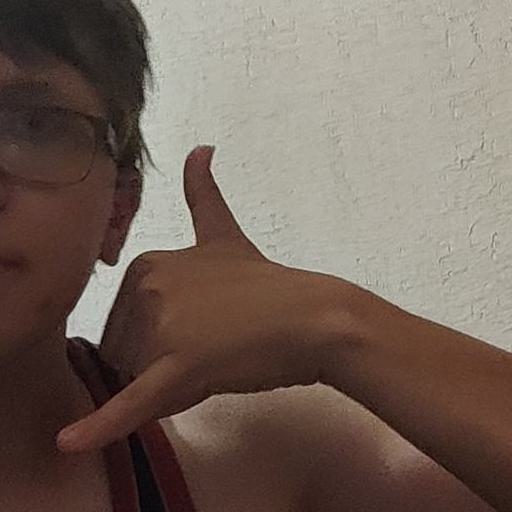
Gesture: call